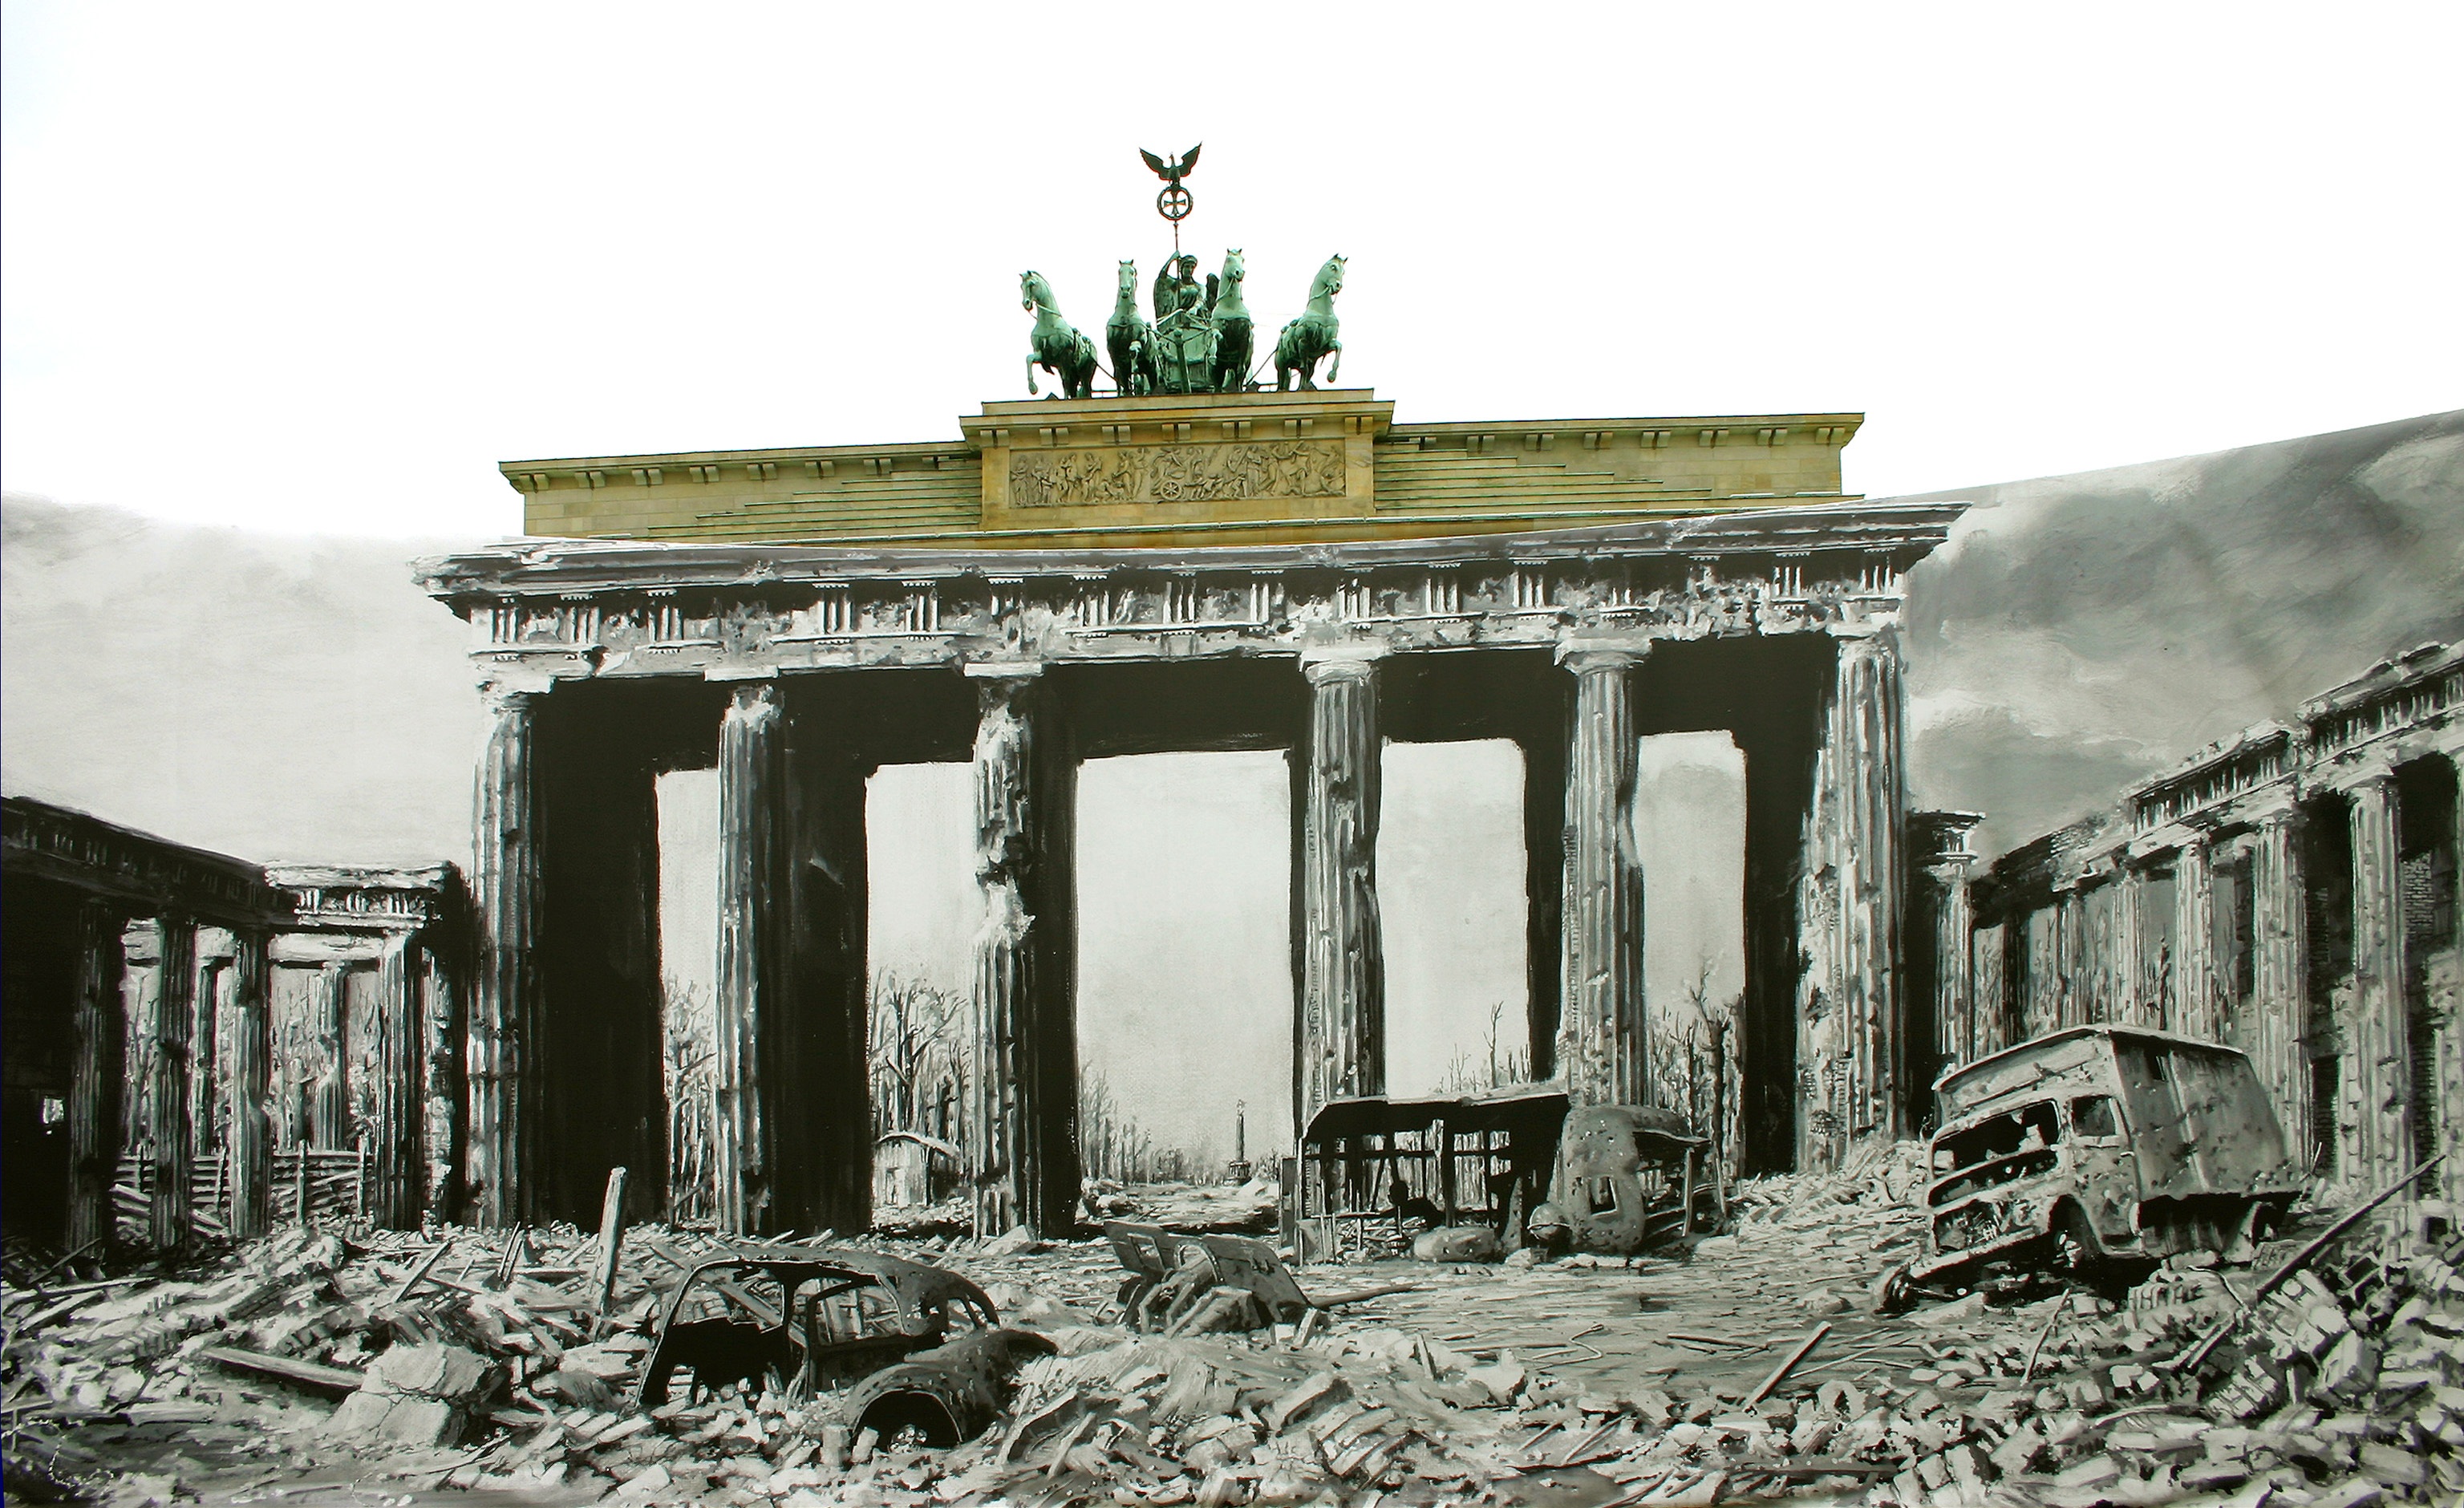
building, landmark, goal, ruins, berlin, brandenburg gate, quadriga, ancient history, ancient roman architecture